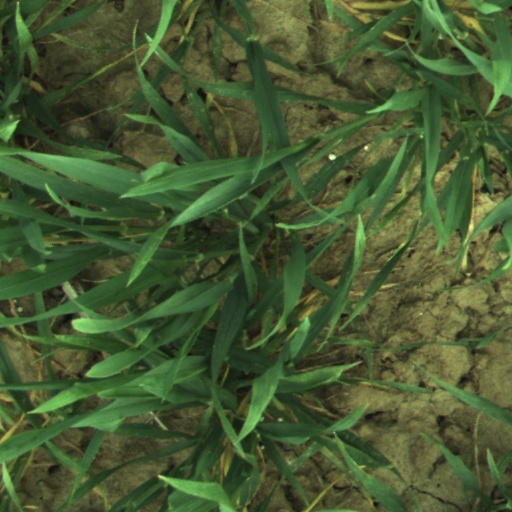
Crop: wheat